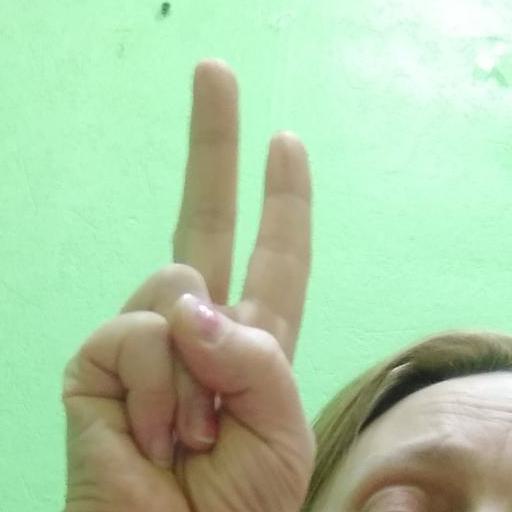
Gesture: peace